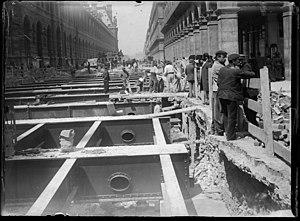
La rue de Rivoli est une voie située dans le 1ᵉʳ arrondissement et le 4ᵉ arrondissement de Paris. Elle fait partie de la grande trouée est-ouest de Paris achevée en 1855 reliant l'axe historique de Paris en direction de La Défense, à la rue Saint-Antoine, prolongée à l'est par la rue du Faubourg-Saint-Antoine et le cours de Vincennes jusqu'au château de Vincennes.
La ligne 1 du métro de Paris est une des seize lignes du réseau métropolitain de Paris. Cette première ligne française, dont le premier tronçon est ouvert en 1900 lors de l'Exposition universelle, relie aujourd'hui la station La Défense à l'ouest, à la station Château de Vincennes, à l'est et suit l'axe historique de Paris. Avec une longueur de 16,5 kilomètres, elle constitue une voie de communication est-ouest majeure pour la ville : c'est historiquement la ligne de métro la plus fréquentée du réseau avec 207 millions de voyageurs en 2010 et jusqu'à 750 000 personnes par jour en 2018.